Gilmer County, Georgia

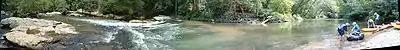
Blackberry Falls rapid on the Cartecay River near Ellijay

This is still a primarily rural county, with agriculture and forests supporting the economy. It also has a growing tourist sector, some based on whitewater kayaking and canoeing on the rivers in the area.